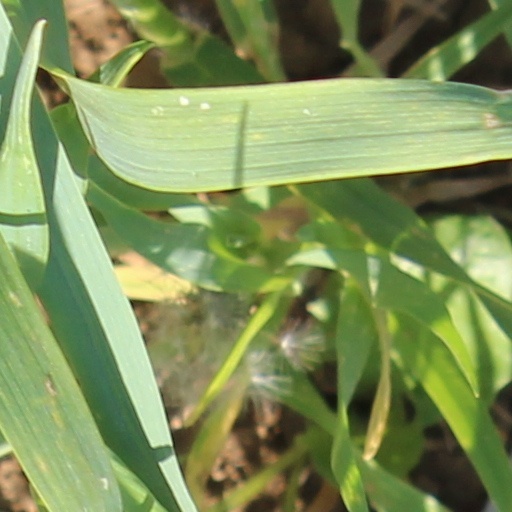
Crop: wheat